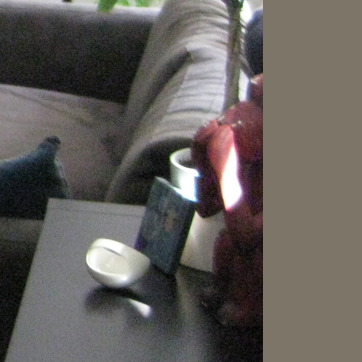
Material: ceramic